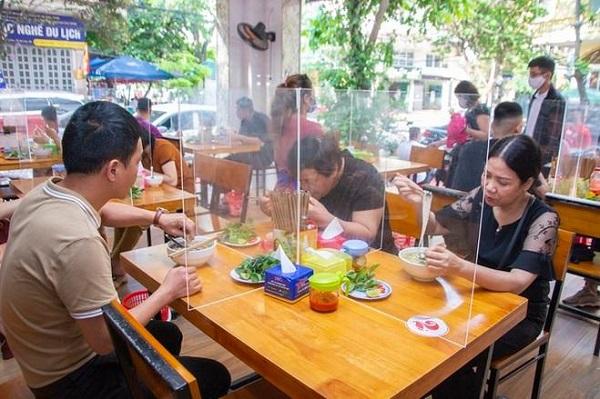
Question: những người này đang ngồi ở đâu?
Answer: ở trong một quán ăn